Héroes Inmortales (2012)

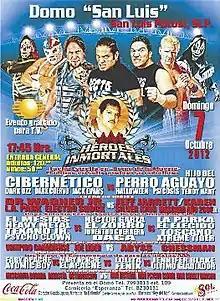
Promotional poster featuring La Parka, Dr. Wagner Jr., El Mesías, Cibernético, El Hijo del Perro Aguayo, Jeff Jarrett and L.A. Park

"Héroes Inmortales" (2012) (Spanish for "Immortal Heroes") was a professional wrestling event produced by the AAA promotion, which took place on October 7, 2012, at "Domo Centro de Espectaculos" in San Luis Potosí, San Luis Potosí, commemorating the sixth anniversary of the death of AAA founder Antonio Peña.